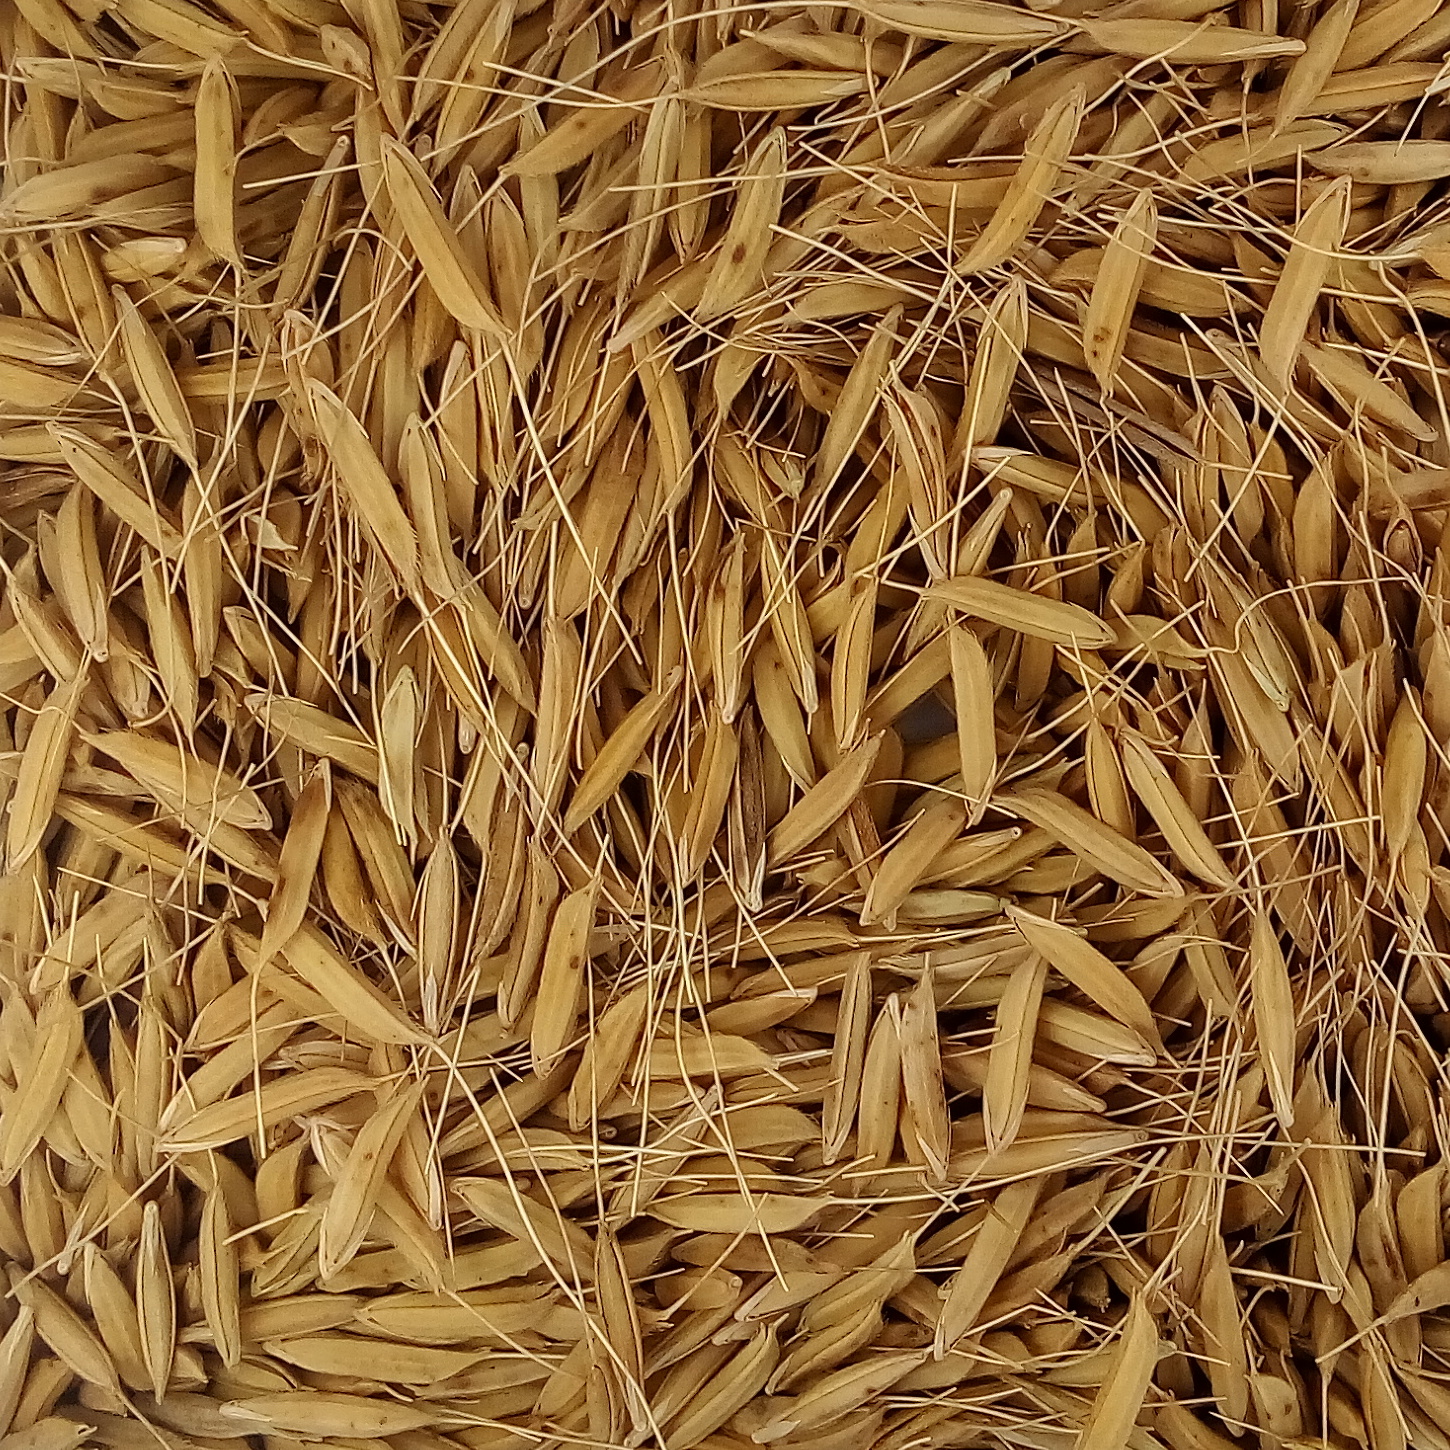
Rice seed variety: PB_6